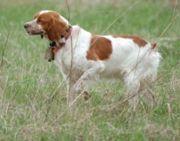
Brittany_spaniel